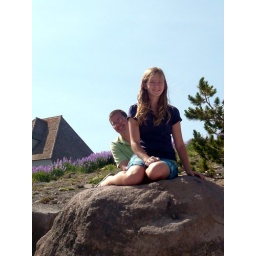
The kids had a great time playing in the snow and swimming in the river on the same summer day!